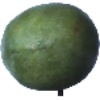
Label: Mango 1